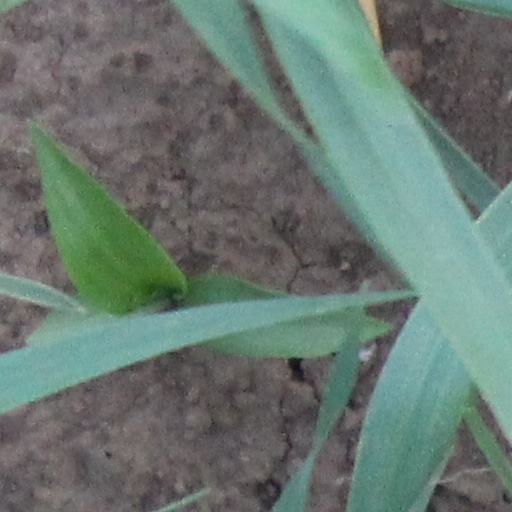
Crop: wheat